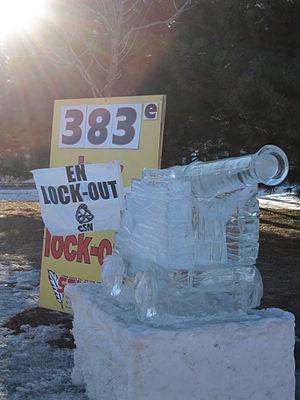
ruefrontenac.com. Canon de glace en face du Journal de Montréal.
Le Journal de Montréal ou JDM est un quotidien tabloïd matinal québécois publié à Montréal par Québecor Média. Il est notamment reconnu pour contenir des sujets à saveur sensationnaliste de la part de ses chroniqueurs vedettes, mais aussi pour les reportages fouillés de son équipe d'enquête, depuis 2013. C'est le quotidien francophone le plus diffusé en Amérique. Son principal concurrent est La Presse. Le Journal est particulièrement reconnu pour ses nombreux chroniqueurs et éditorialistes généralement de droite nationaliste, comme le sociologue Mathieu Bock-Côté, le journaliste Richard Martineau, Lise Ravary et Joseph Facal